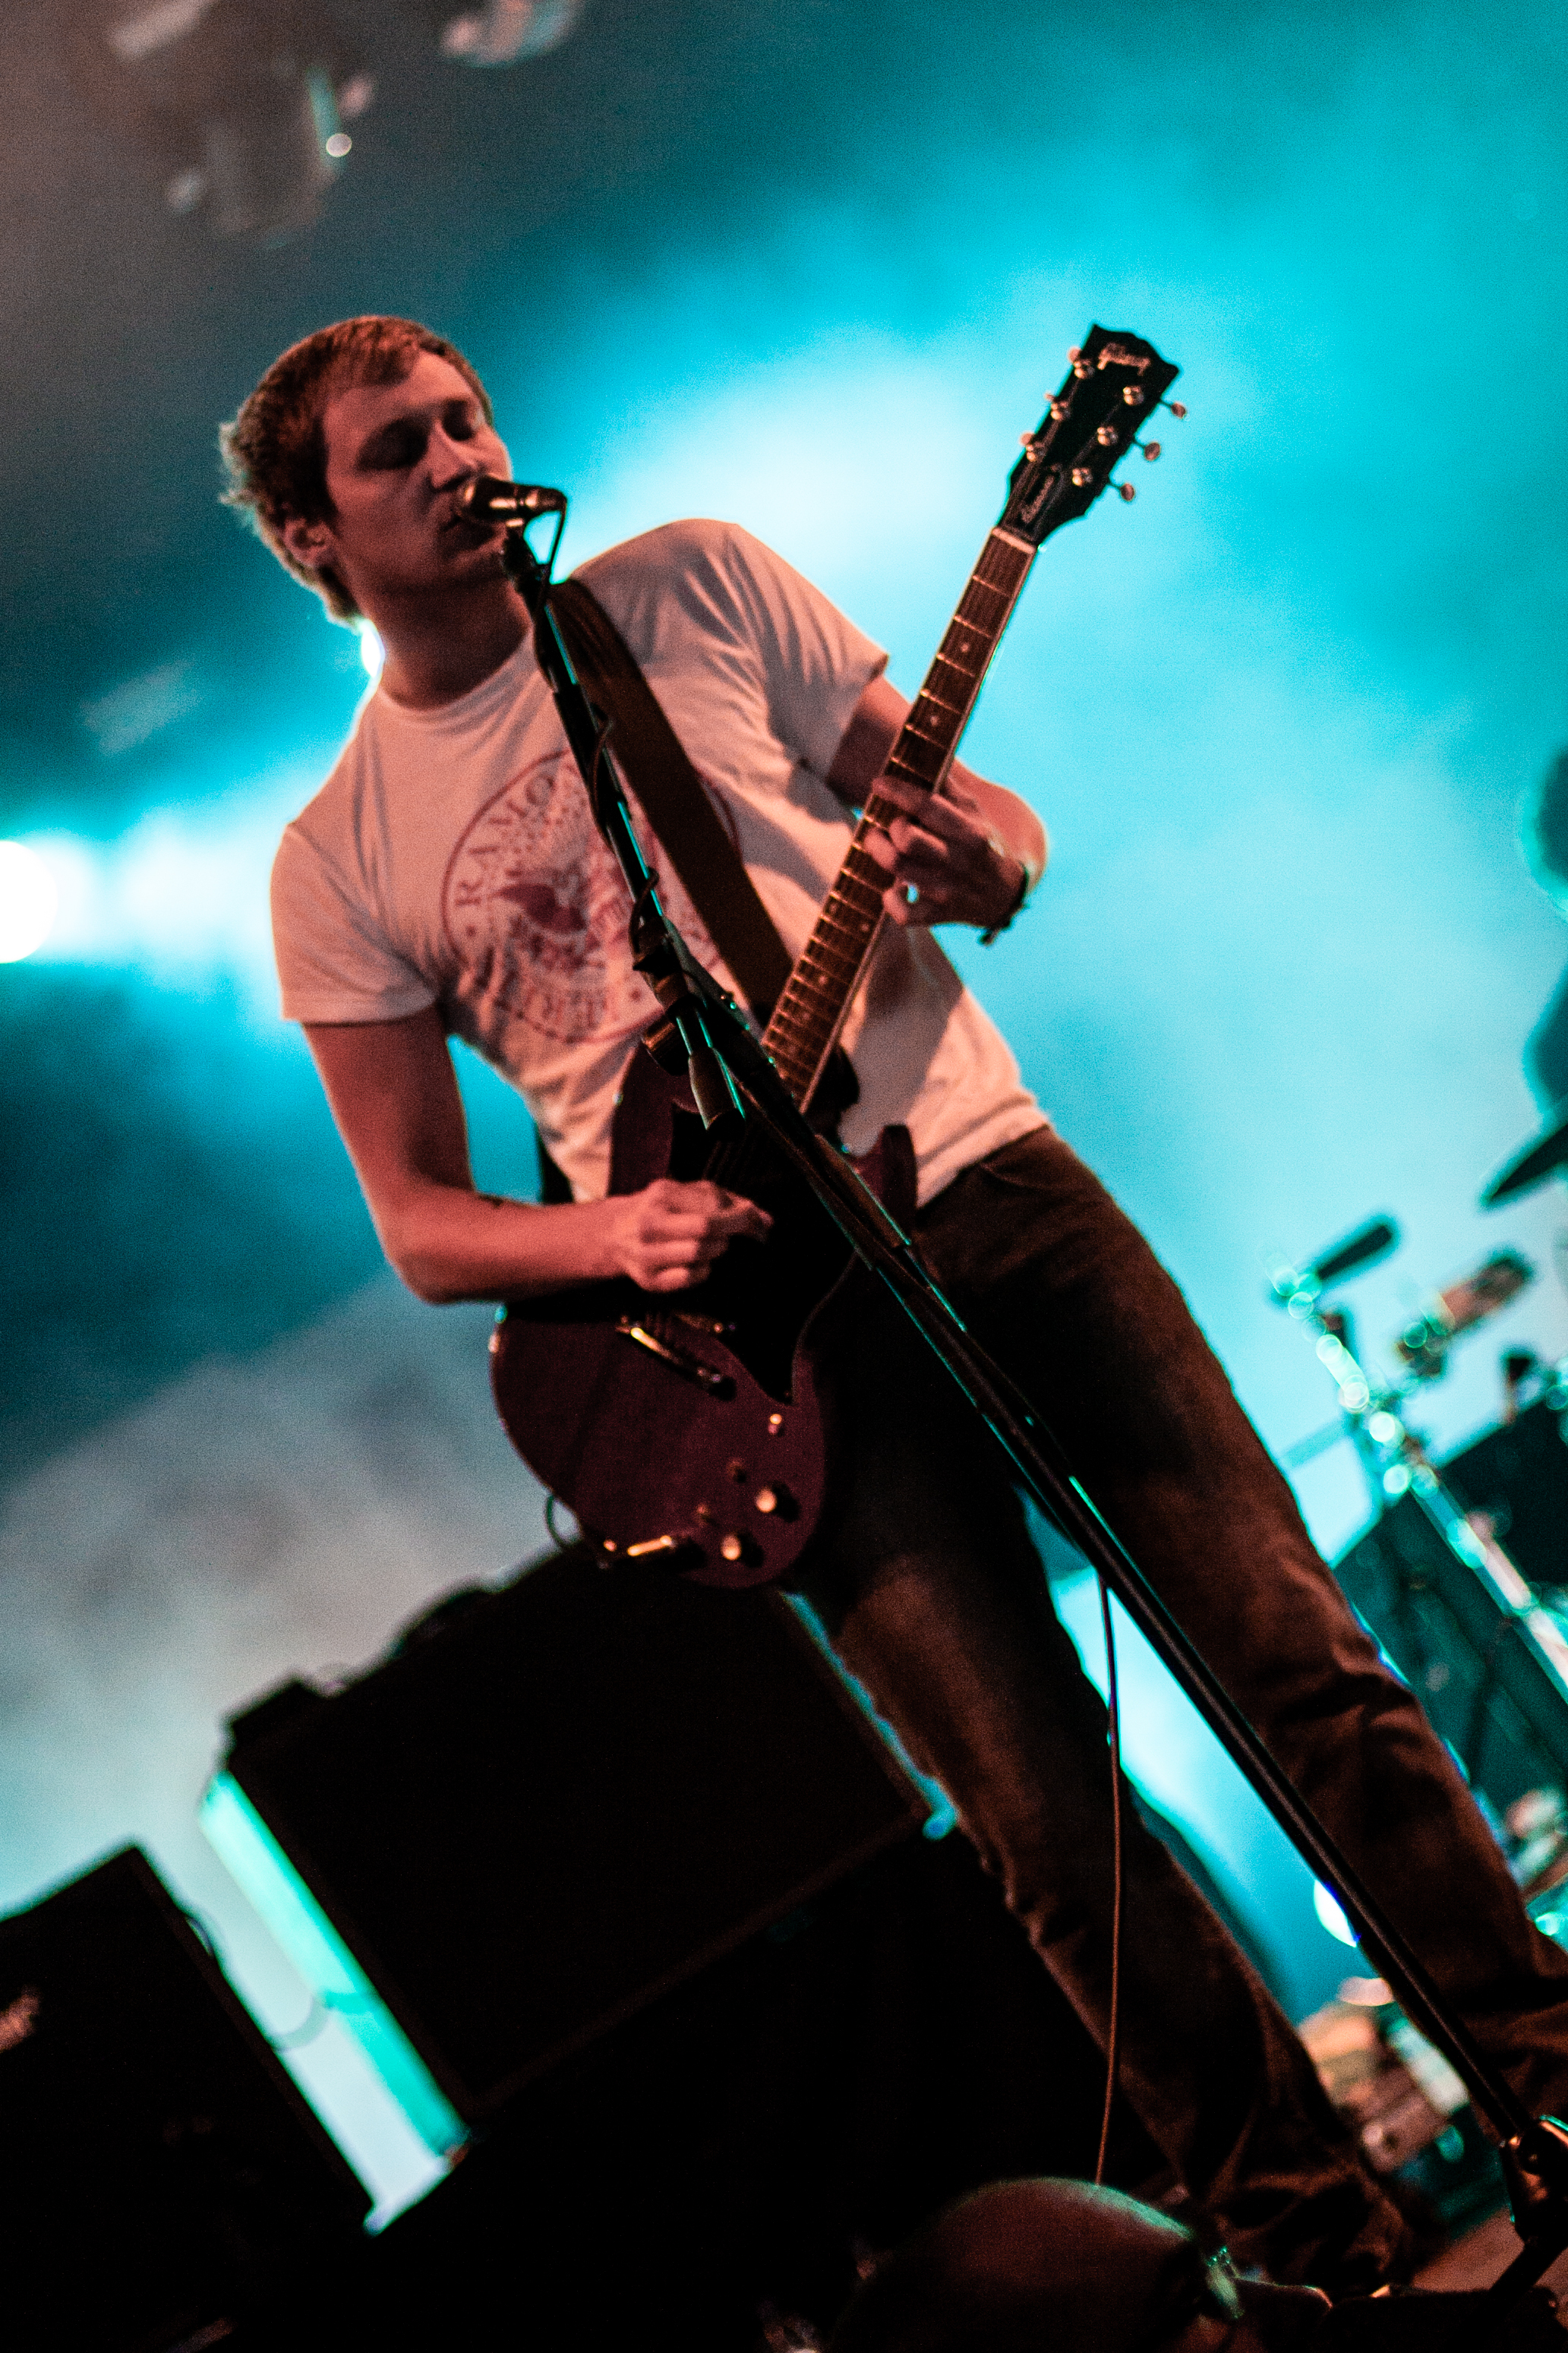
music, guitar, concert, live, musician, performance art, festival, stage, 2012, dour, thesubways, billy, lunn, dour2012, subways, performance, bassist, singing, guitarist, drummer, entertainment, performing arts, singer songwriter, rock concert, string instrument